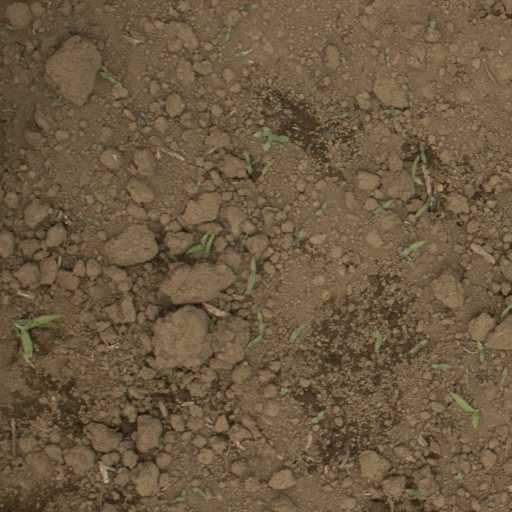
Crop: Jerusalem artichoke